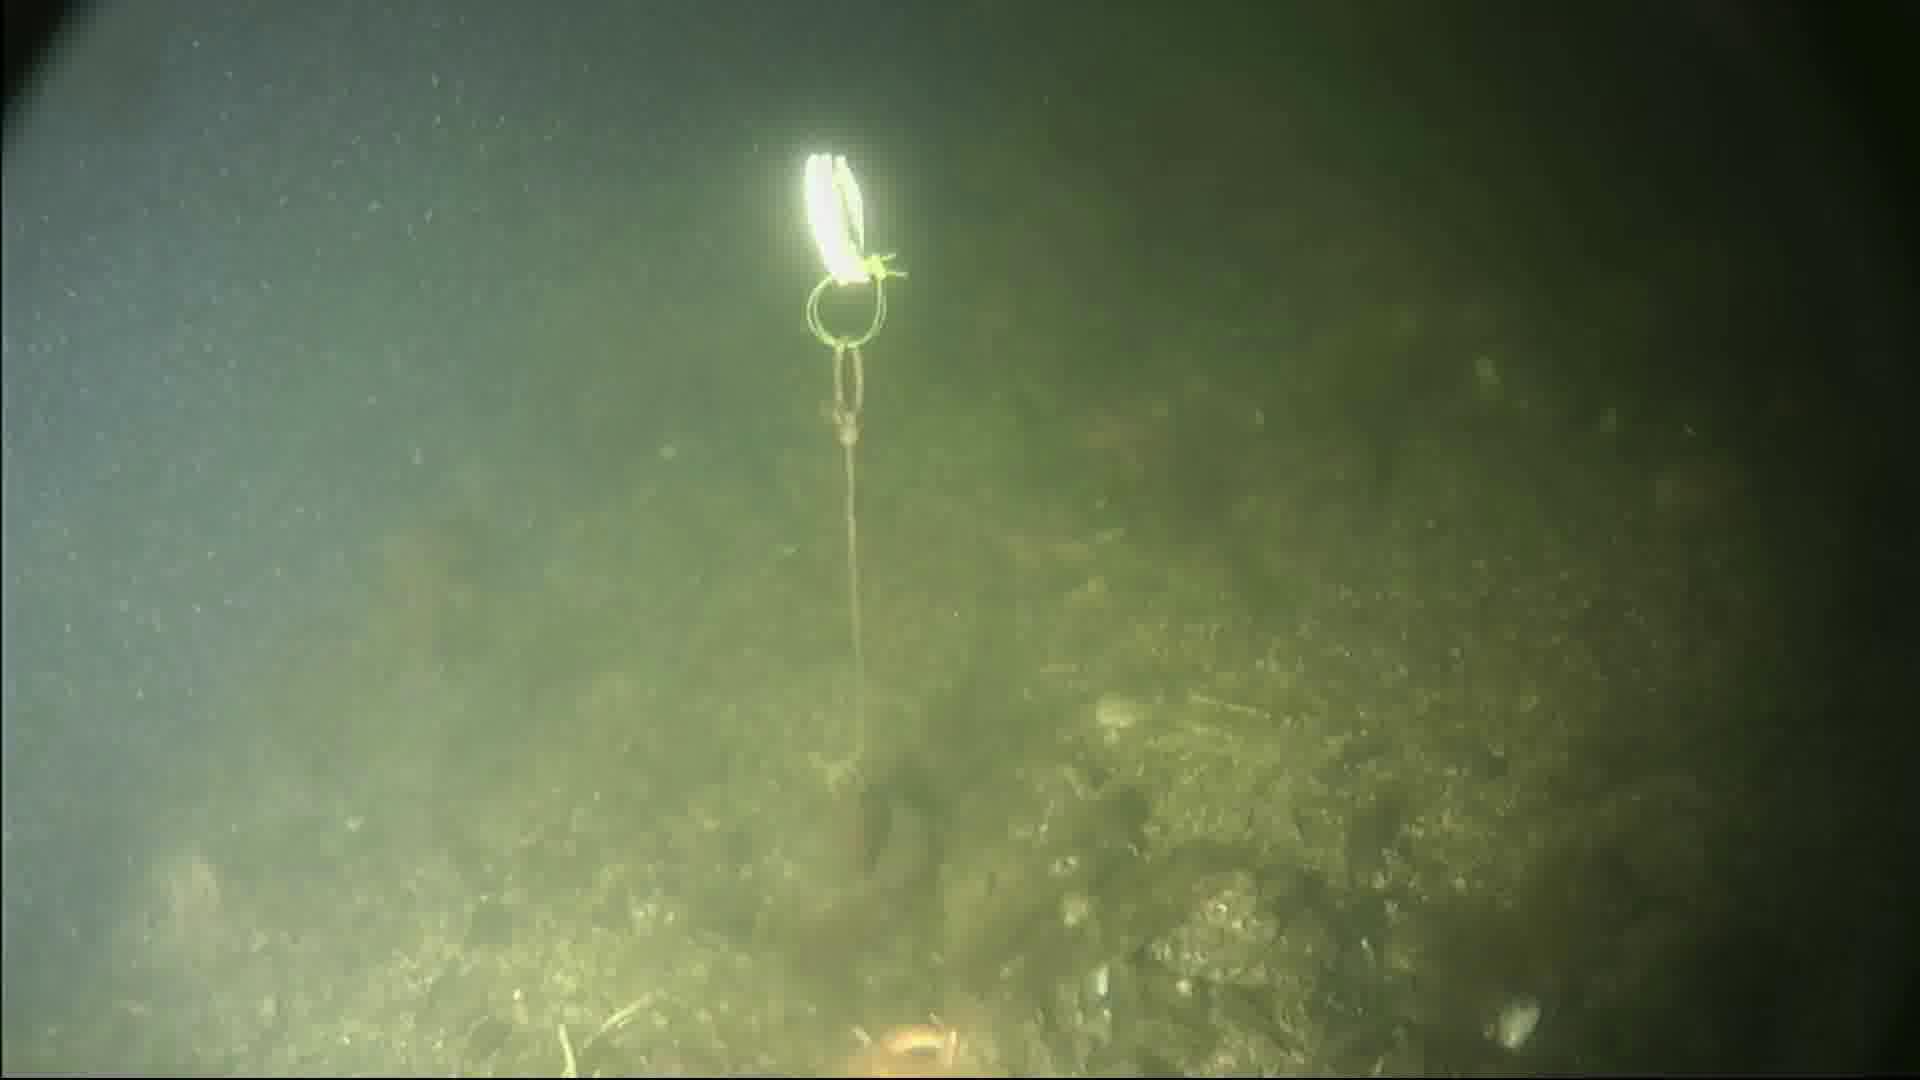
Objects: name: starfish